Norwegian University of Science and Technology

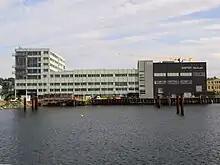
Sintef SeaLab

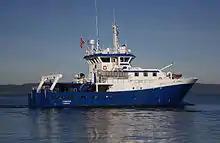
NTNU research vessel "Gunnerus"

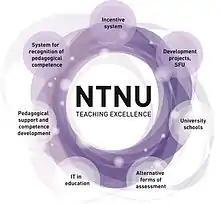
Graph showing the various priority areas included in "NTNU Teaching Excellence"

NTNU's history of research in engineering goes back to the early 20th century, when Norway's first electric railway, known as Thamshavn Line, was developed and constructed in Trondheim as an AC-powered tramway, with Trondheim-based technologies. The tramway was launched in 1908 and remained in operation until 1974.